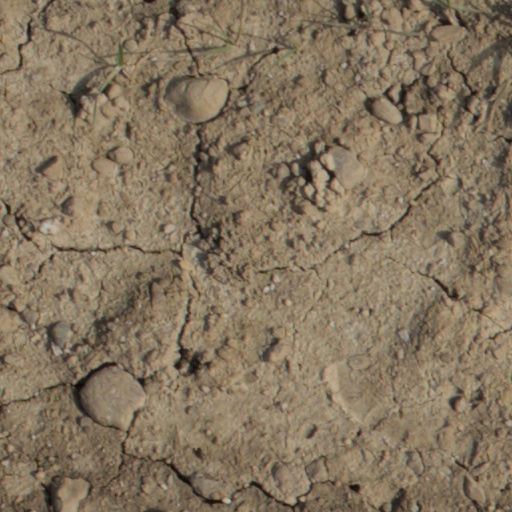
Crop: wheat